Vadem Clio

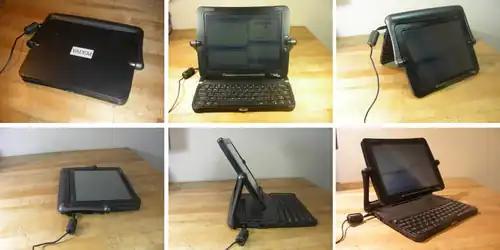
Vadem Clio model C-1000, 1998

The Vadem Clio is a handheld PC released by Vadem in late 1998. The Clio is based on an NEC MIPS VR4111 processor. All models use Windows CE H/PC Pro 3.0 (WinCE Core OS 2.11) as the operating system.